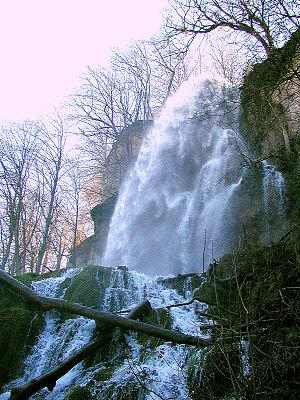
La chute d'eau de Urach, en allemand Uracher Wasserfall, se situe au sud de la ville de Bad Urach, dans le bassin de l'Erms. Le torrent à l'origine de cette chute d'eau est appelé Brühlbach; il prend naissance sur le plateau du Jura souabe. Au bord du plateau du Jura souabe, le cours d'eau chute dans le vide sur 37 m avant de retomber sur un rocher calcaire pour continuer à dégringoler le long de la paroi calcaire sur 50 m supplémentaires. En fonction du débit, le torrent forme différents bras qui se rejoignent au pied de la chute, puis il se jette dans le Maisental, un affluent de l'Erms.